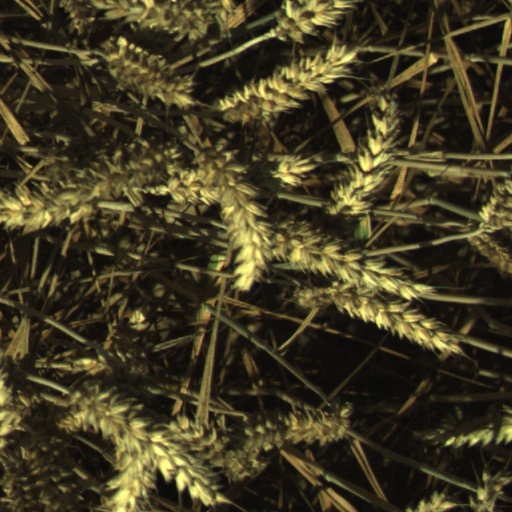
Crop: wheat